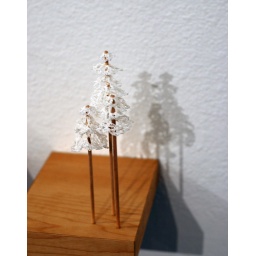
Lisa Solomon - doily trees (detail) - from over the river and through the woods at LIttleBird Gallery